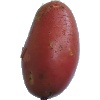
Label: Potato Red Washed 1